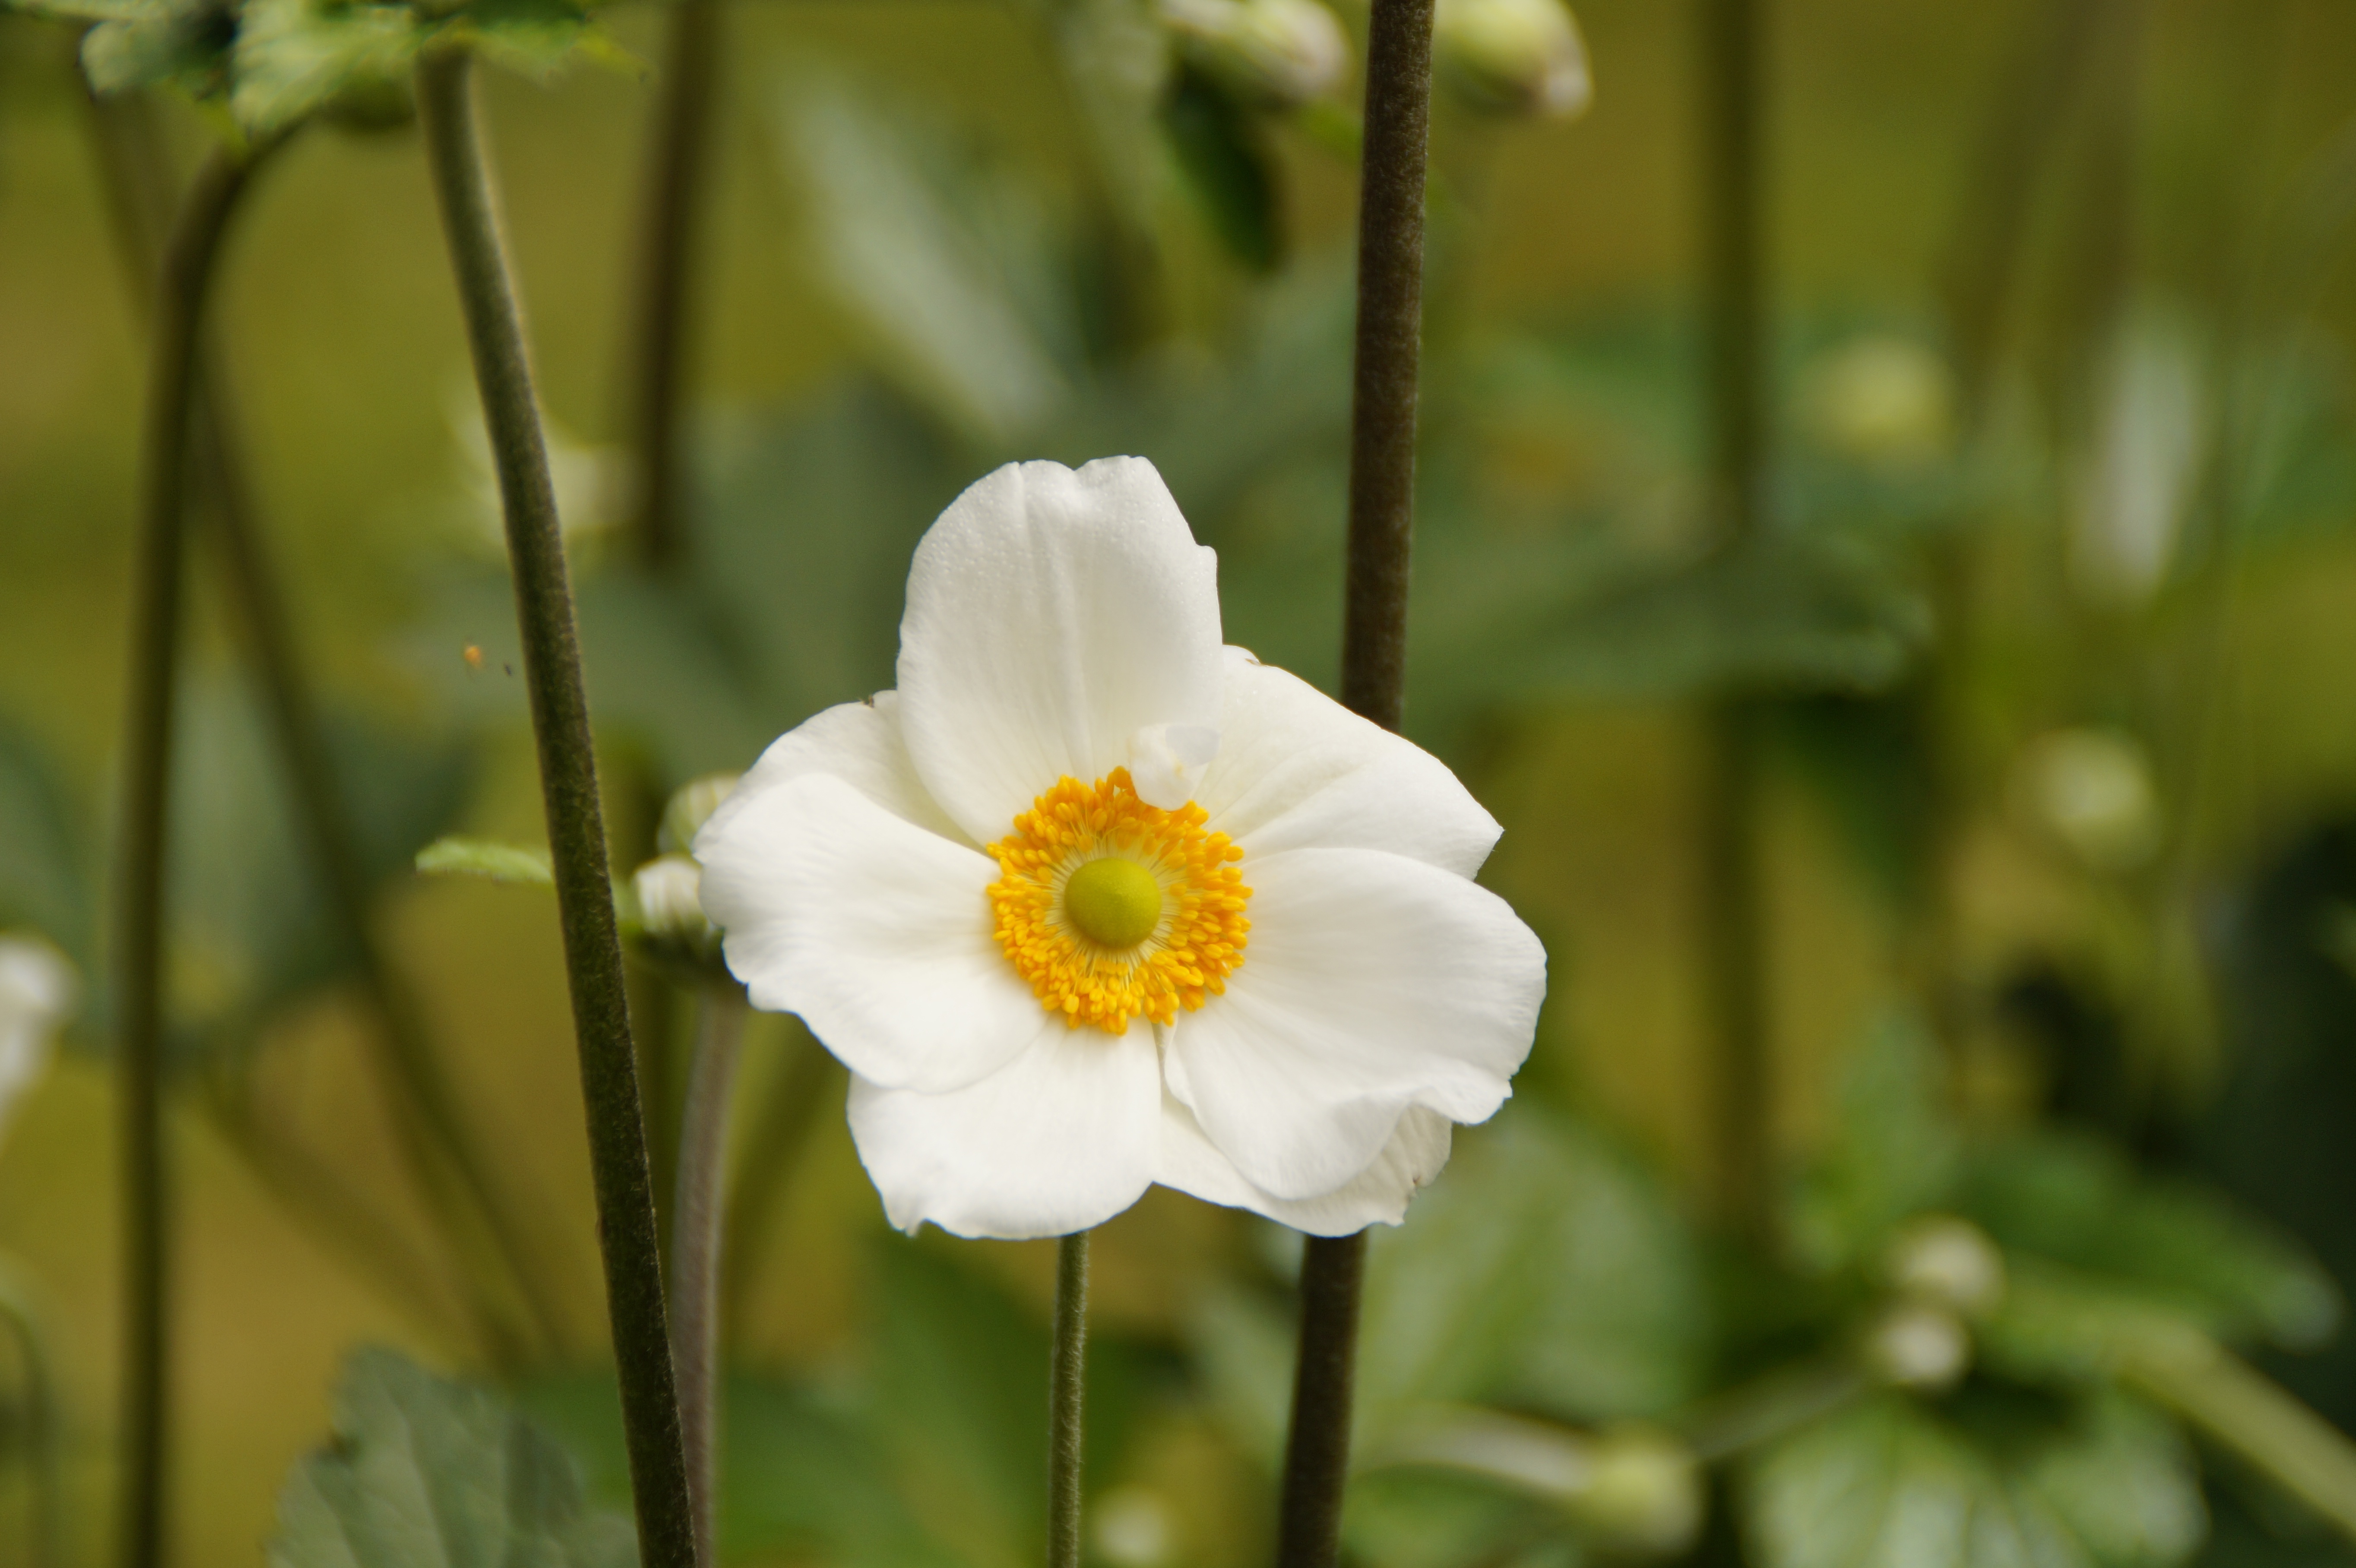
nature, blossom, plant, white, meadow, sunlight, flower, petal, bloom, alone, isolated, summer, botany, close, flora, wildflower, close up, beautiful, narcissus, anemone, macro photography, individually, flowering plant, plant stem, land plant